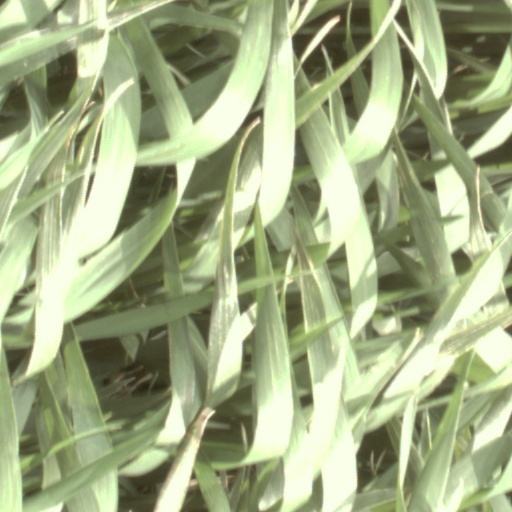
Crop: wheat